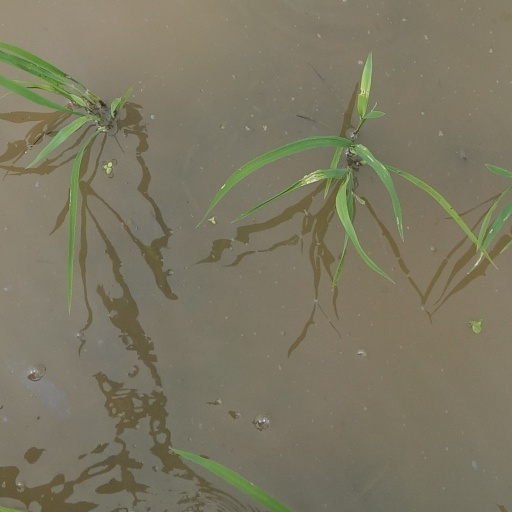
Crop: rice